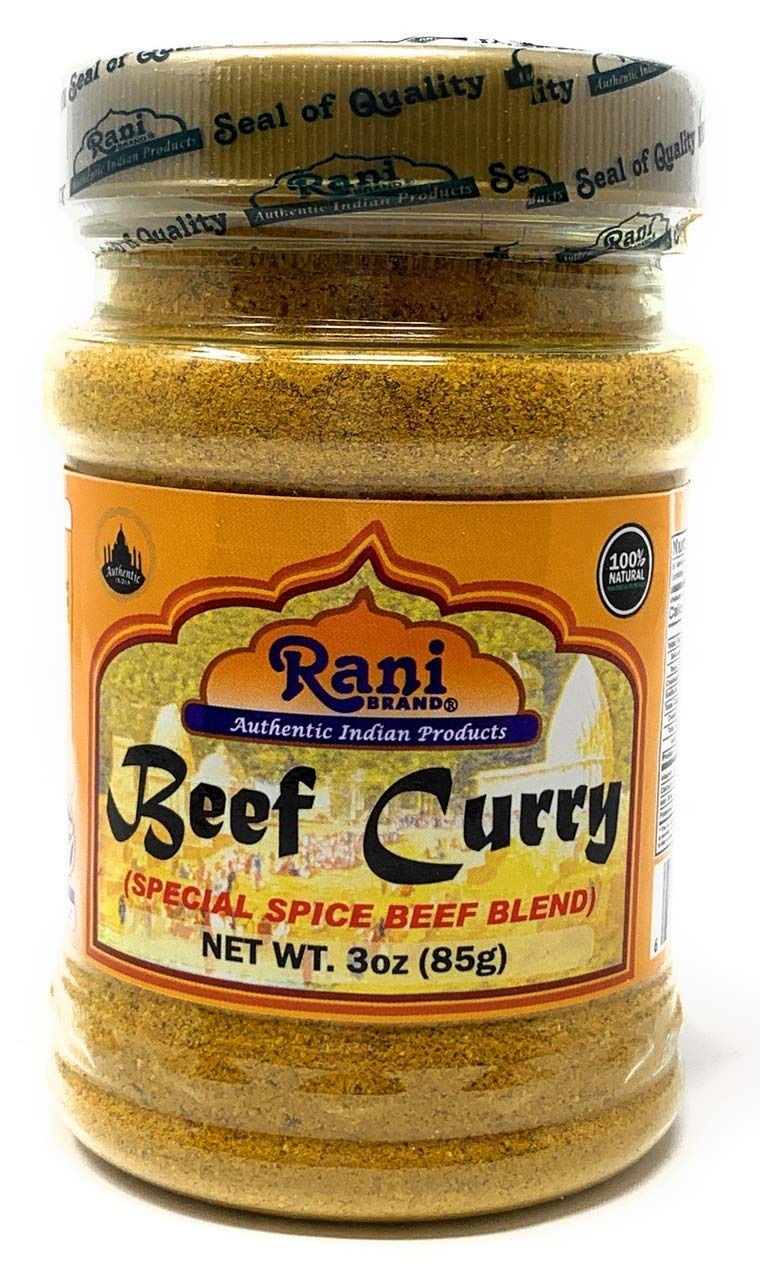
Item Name: Rani Beef Curry Masala Indian 10-Spice Blend 3oz (85g) PET Jar ~ All Natural | Vegan | No Colors | Gluten Friendly | NON-GMO | Indian Origin
Bullet Point 1: You'll LOVE our Beef Curry Masala Blend by Rani Brand--Here's Why:
Bullet Point 2: ❤️No MSG, No Preservatives, No non-sense! Gluten Friendly, Vegan & NON-GMO 100% Natural, PREMIUM Gourmet Food Grade Spice.
Bullet Point 3: ❤️10 Spices in harmony make this outstanding Beef Curry Masala. Can be used as a rub or to create curry. Rani is a family owned USA based company selling spices for over 40 years, buy with confidence!
Bullet Point 4: ❤️Packed in a no barrier Plastic Jar, let us tell you how important that is when using Indian Spices!
Bullet Point 5: ❤️NO FILLERS in any Rani Brand Spices (fillers are commonly used in spices to make them free flowing or lessen the costs of production) Net Wt. 3oz (85g), Alternative Name: Marinade & Grill Spice Blend, Product of India
Product Description: The essential snack masala in your spice box that tantalizes you in many different dimensions, is Fries Masala. One simple shake, packs quite the punch. when the delicious smell of French fries fills the air, there isn't much you can do but indulge It can be mixed into your favorite dipping sauce from ketchup to ranch dressing. No cooking needed to get the Curry Kick, just a sprinkle. For a hotter, spicier versions mix Rani Chili Ground. Add to nuts, chips and more to create a tasty treat made especially for you!
Value: 3.0
Unit: Ounce

Price: 8.49